Engenho dos Erasmos

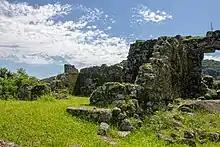
The ruins of the chapel

The mill was abandoned in the 18th century and largely forgotten about until the 20th century. The site was owned by various families, including Braz Esteves, Pedrosa, Góis, Muniz Guimarães, Viana, Marques do Vale, Graça Martins and Toledo.